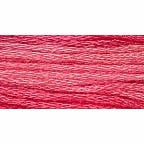
Poppy
Brand: The Gentle Art
Six-strand hand over-dyed floss by The Gentle Art. Sold in 5-yard skeins.
Category: Arts & Entertainment > Hobbies & Creative Arts > Arts & Crafts > Art & Crafting Materials > Crafting Fibers > Thread & Floss